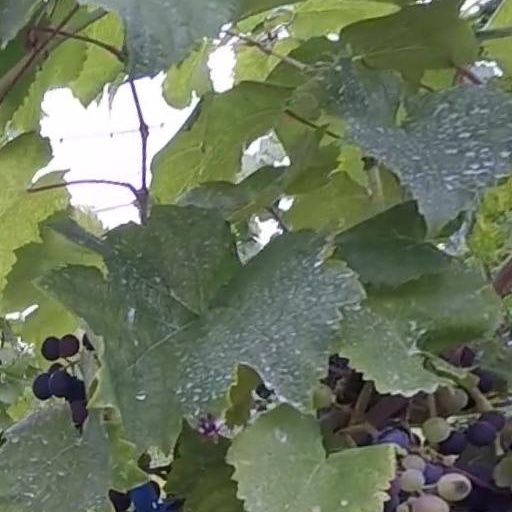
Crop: grape